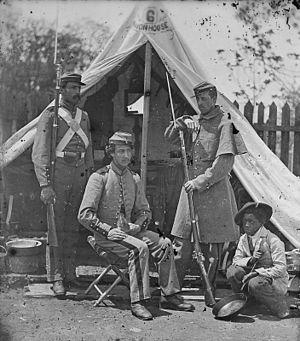
Le 7th New York Volunteer Infantry Regiment est un régiment d'infanterie qui sert dans l'armée de l'Union pendant la guerre de Sécession. Il est aussi connu sous appellation de la garde de Steuben ou Steuben Regiment. Il ne doit pas est confondu avec le 7th New York Militia, un régiment complètement différent dont la période de service chevauche celle du 7th New York Volunteers.